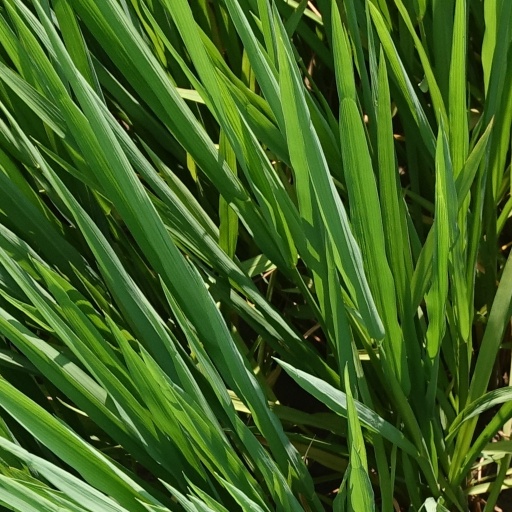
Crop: rice